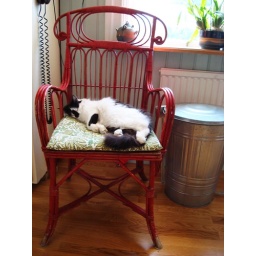
Polly sleeping in a red chair